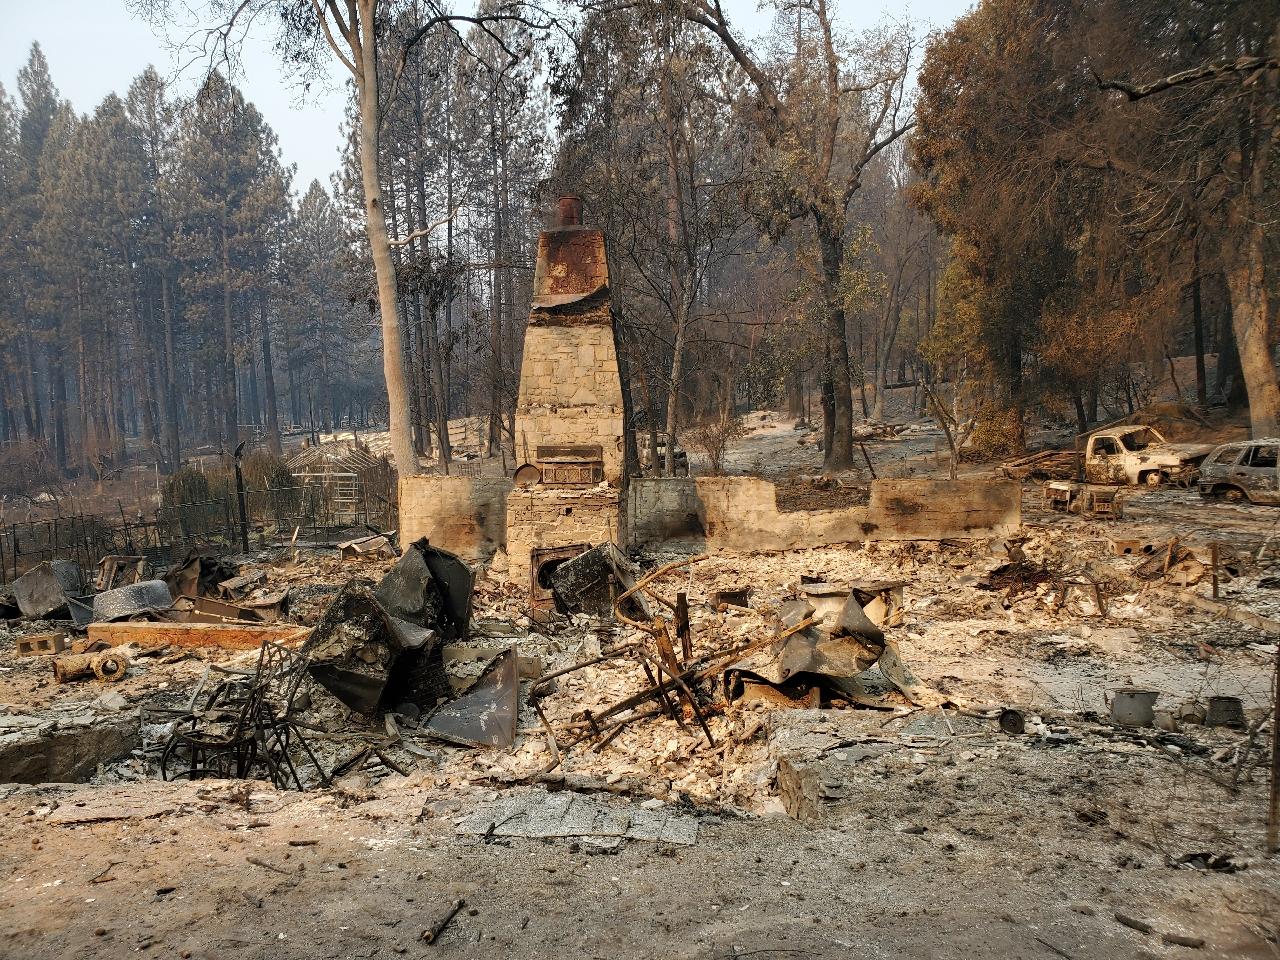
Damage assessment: destroyed